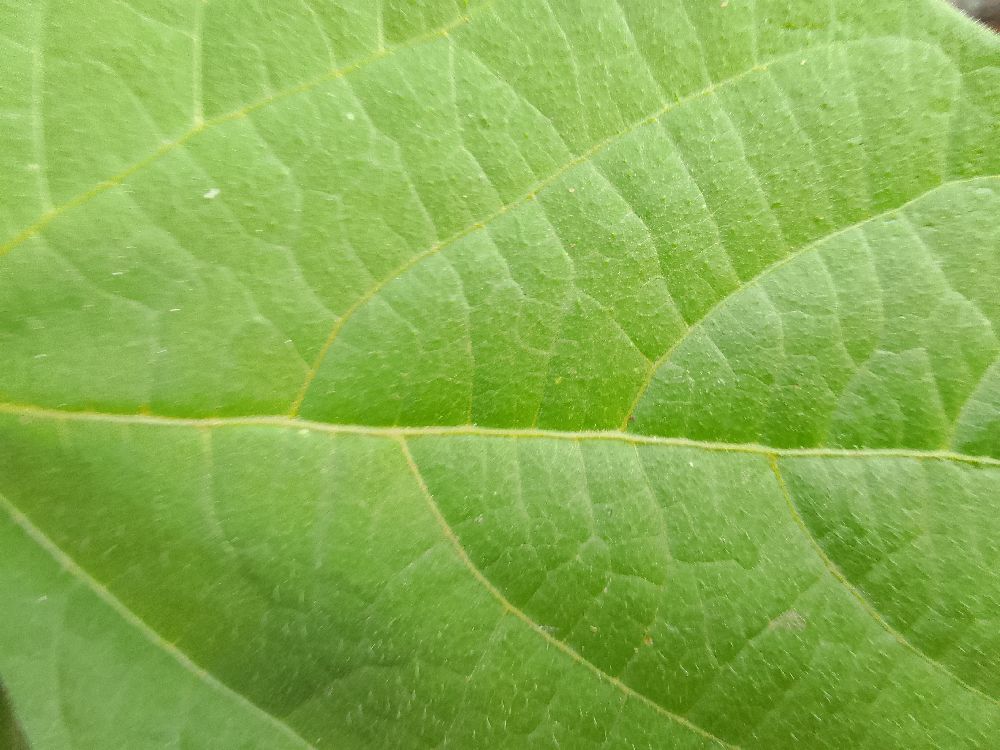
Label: healthy